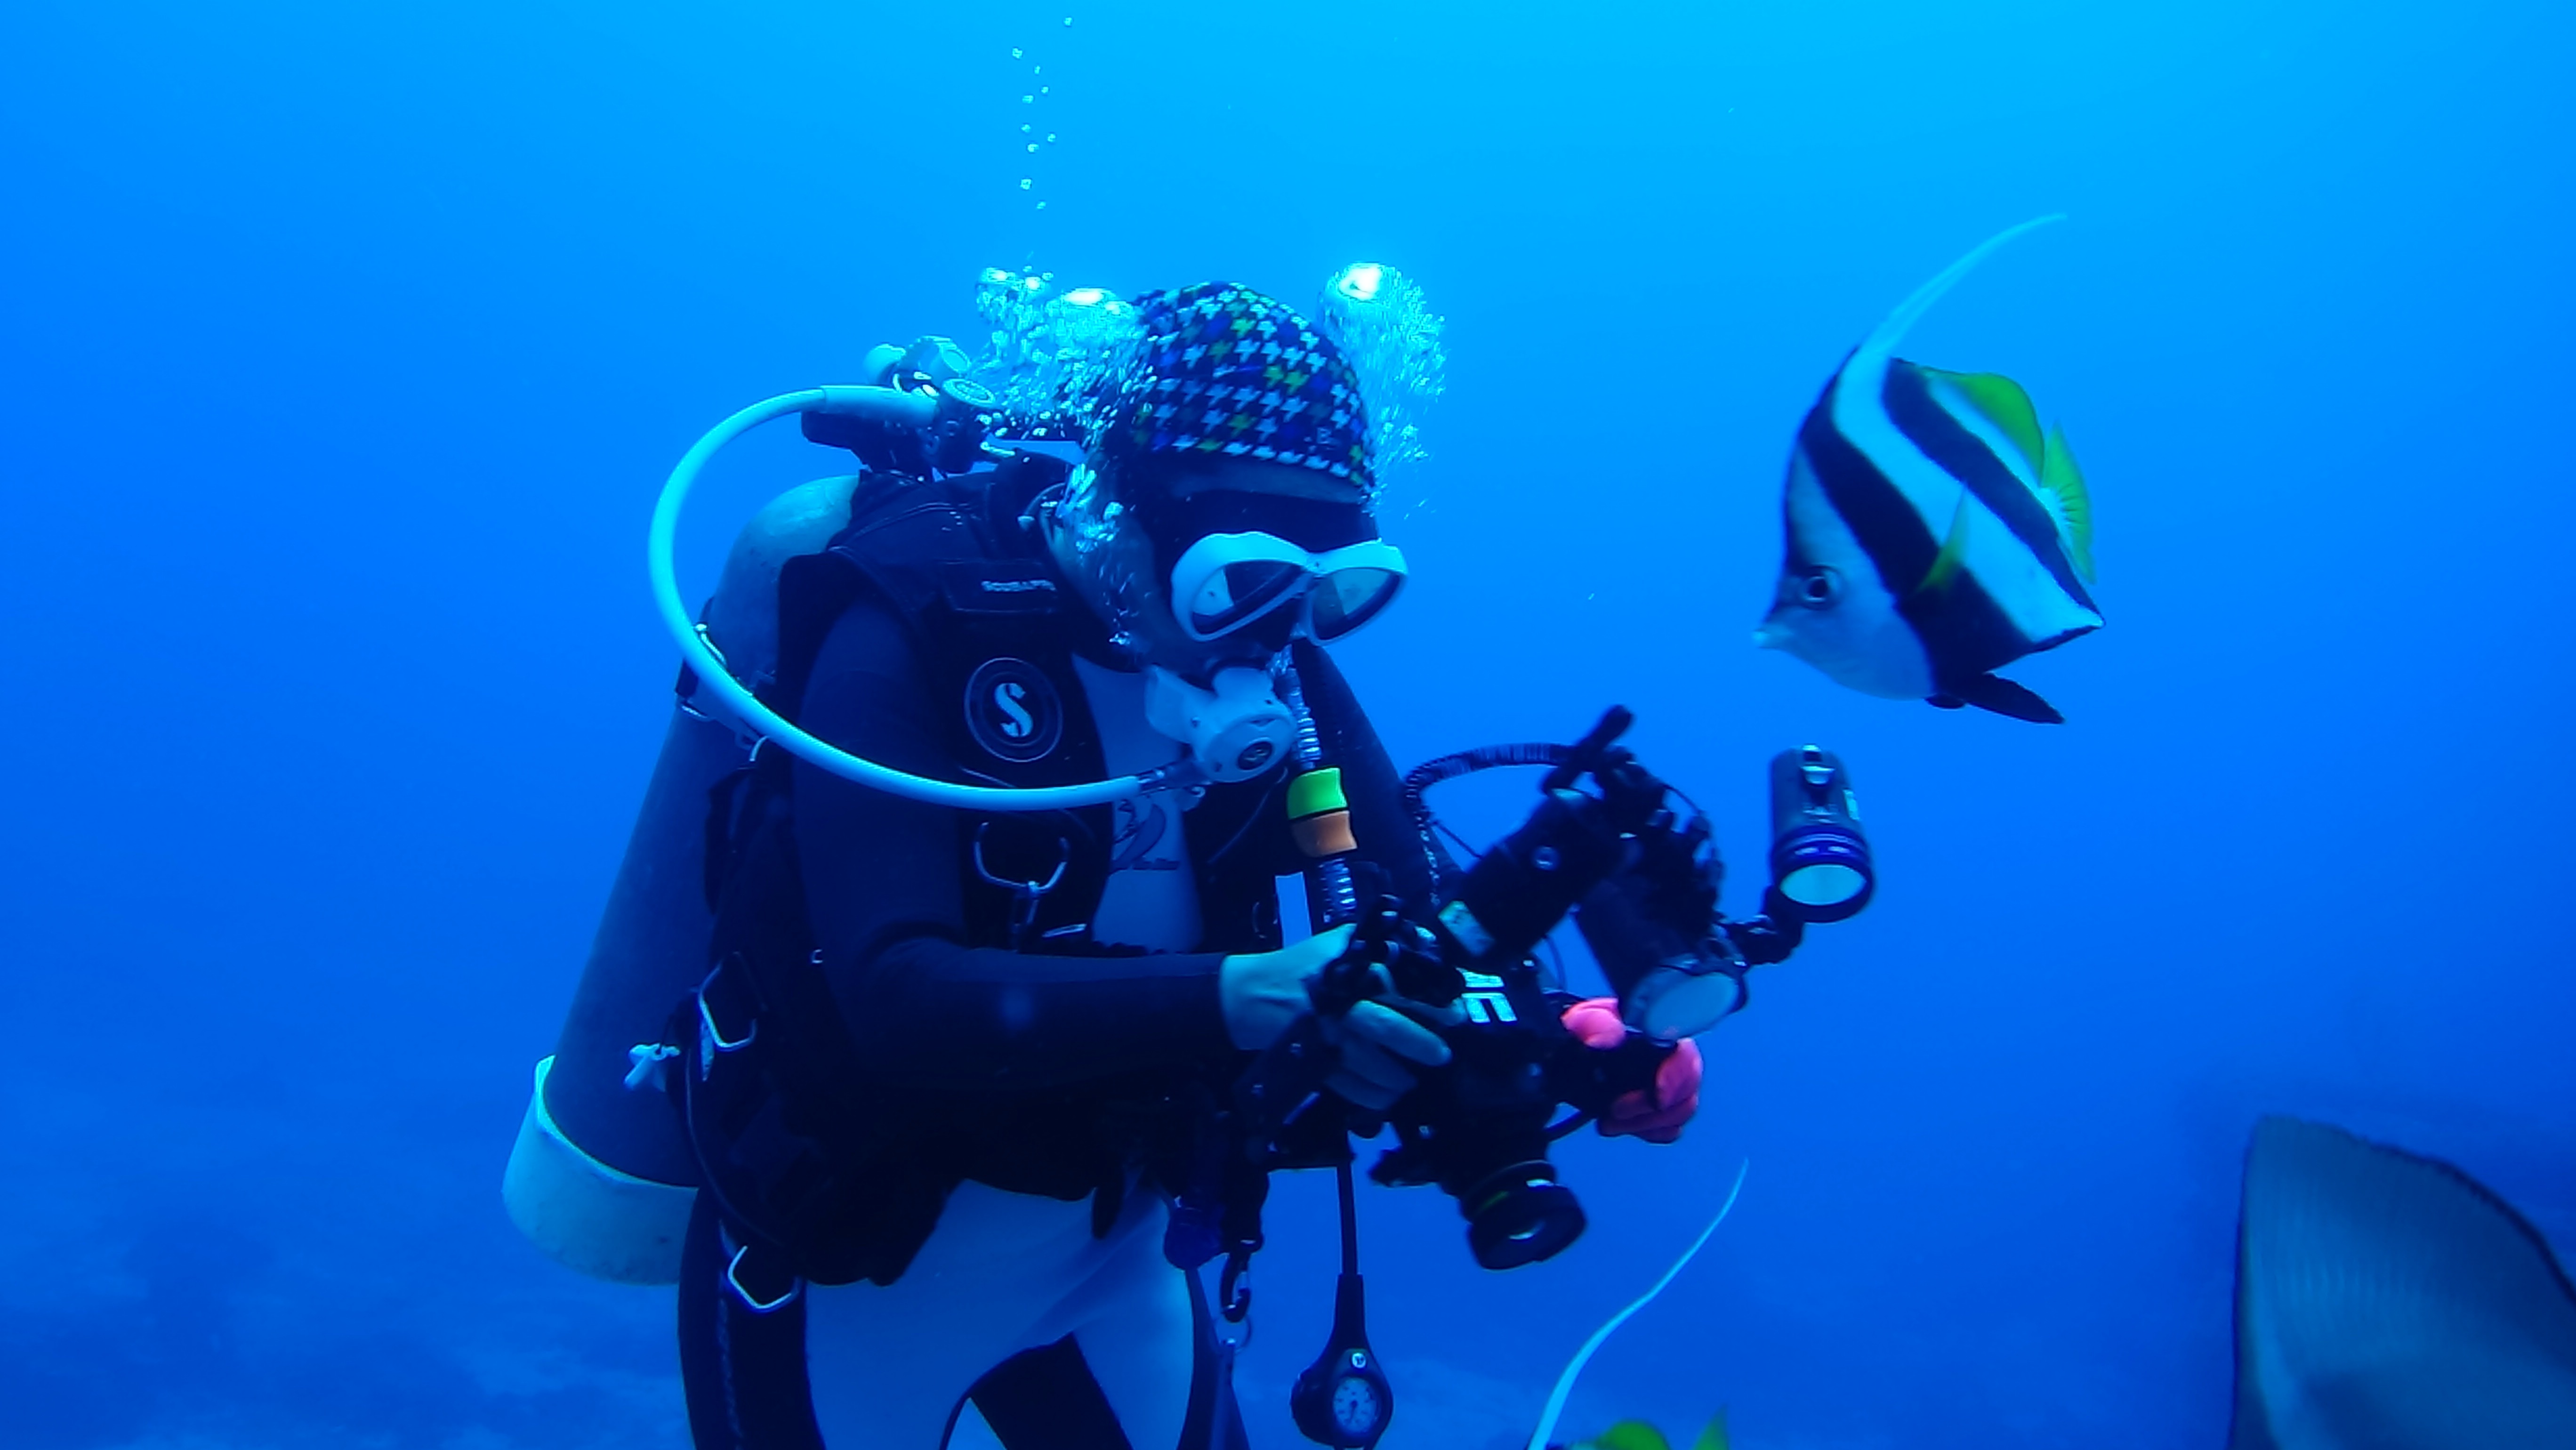
sea, recreation, diving, underwater, portrait, biology, sports, divers, water sport, scuba diving, outdoor recreation, marine biology, underwater diving, divemaster, yuu latent network